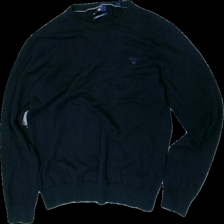
View: front
Type: Sweater
Category: Men
Brand: Gant
Colors: Blue
Material: 100% cotton
Cut: Regular, C-collar
Size: S
Season: All
Price range: 50-100
Recommended usage: Reuse
Comment: washed out